Halkyn Common and Holywell Grasslands

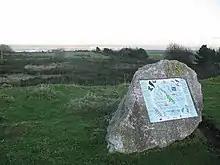
Looking eastward across the common.

Halkyn Common and Holywell Grasslands is a Site of Special Scientific Interest in Flintshire, north Wales covering Halkyn Mountain and surrounding areas. It lies 4 km north-west of Mold on a plateau about 100–300 m above sea-level. It includes 699.3 hectares of grassland, heathland and other open vegetation with numerous spoil tips and quarries. The site is notable for populations of plants such as spring sandwort and stemless thistle and amphibians such as the great crested newt.